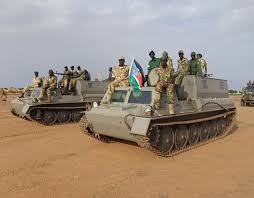
Label: MT_LB